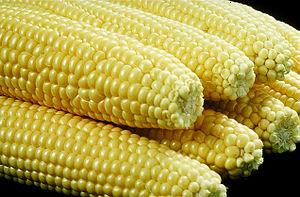
Le maïs doux, ou maïs sucré, est une variété de maïs, cultivée spécifiquement pour sa teneur élevée en sucre.
La cuisine québécoise présente les caractéristiques d'une cuisine nationale riche et diversifiée, forte de nombreuses spécialités régionales et d'un terroir immense parsemé de lacs et de rivières et bordé par le fleuve Saint-Laurent qui débouche sur un estuaire.
Le maïs, appelé blé d’Inde au Canada, est une plante herbacée tropicale annuelle de la famille des Poacées, largement cultivée comme céréale pour ses grains riches en amidon, mais aussi comme plante fourragère. Le terme désigne aussi le grain de maïs lui-même.